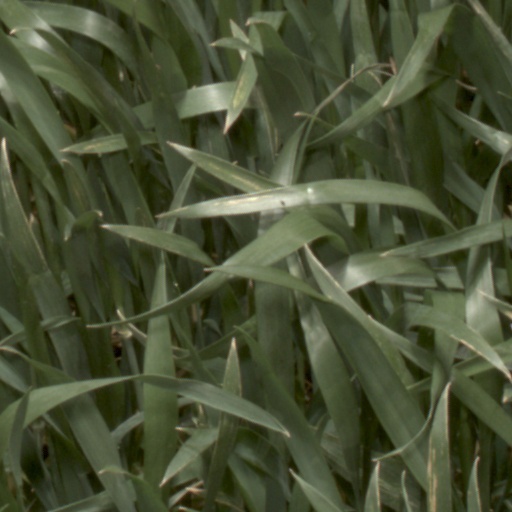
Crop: wheat